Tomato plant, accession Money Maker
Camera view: horizontal (90 deg, fisheye); turntable rotation: 0 degrees
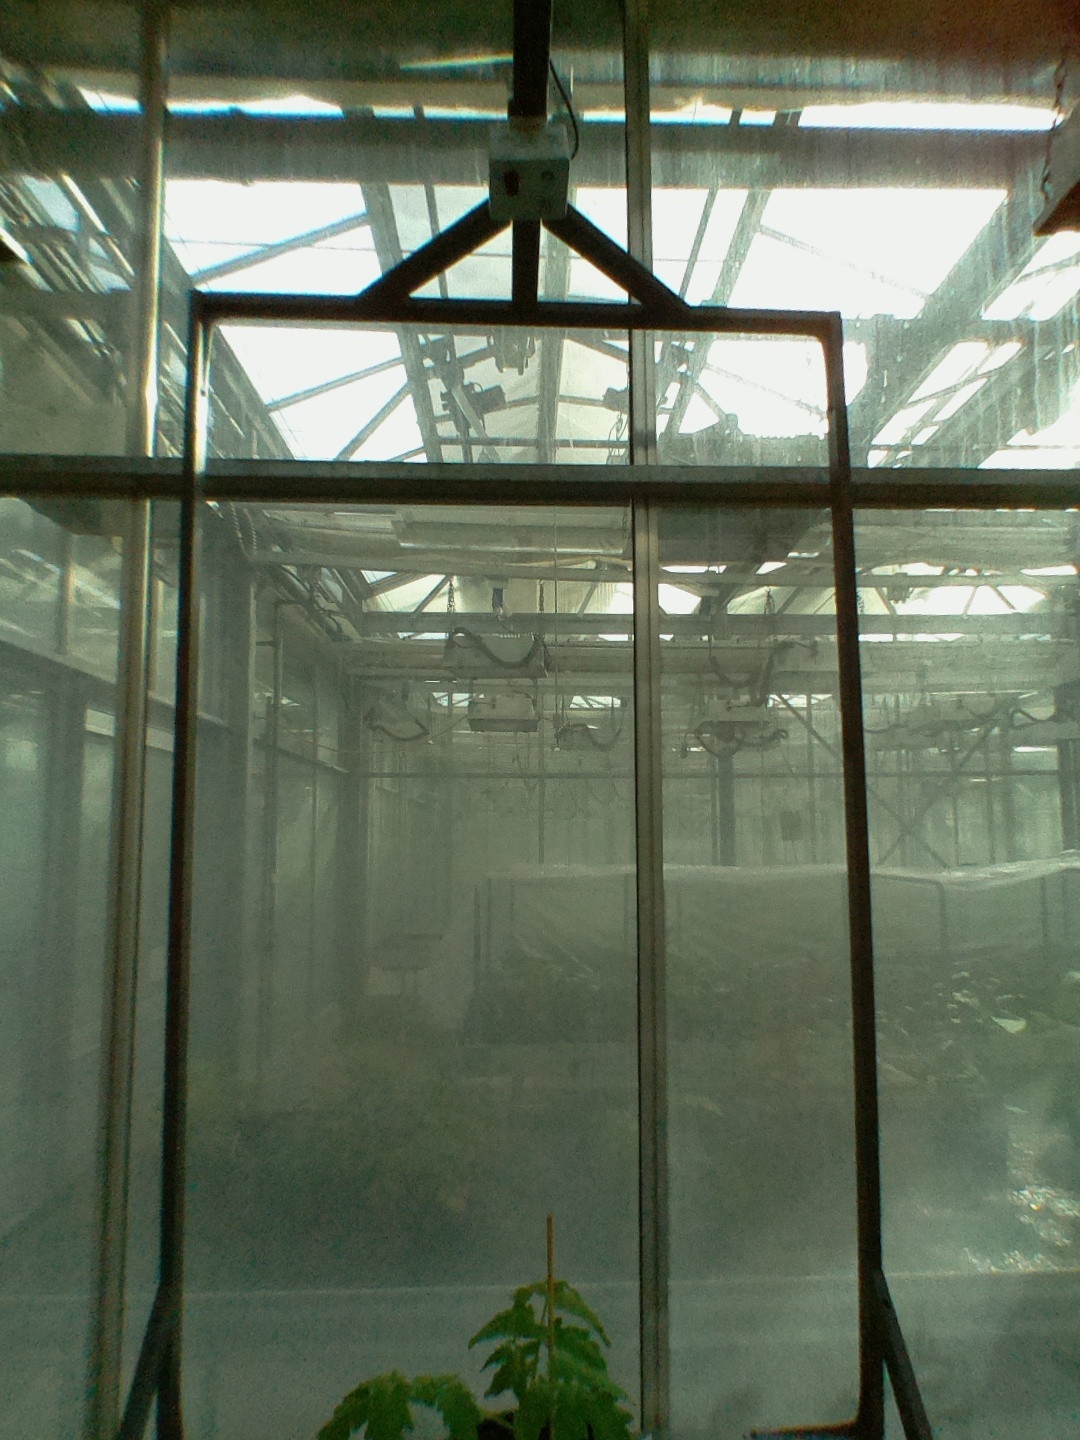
BBCH growth stage 13: 6 of true leaves visible